Hassan Sheikh Mohamud

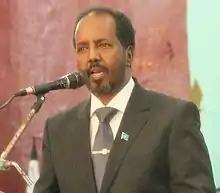
Hassan Sheikh Mohamud at his presidential inauguration ceremony, September 2012.

On 10 September 2012, legislators elected Hassan President of Somalia during the country's 2012 presidential elections. After the first round of voting, former president Sharif Sheikh Ahmed emerged as the frontrunner, amassing 64 votes. Hassan was a close second with 60 votes, and Prime Minister Abdiweli Mohamed Ali placed third with 32 votes. Hassan went on to earn a lopsided win in the final round, defeating Sharif. Despite allegations of corruption and bribery securing the votes required for Hassan's election, Sharif and others did not dispute the results.